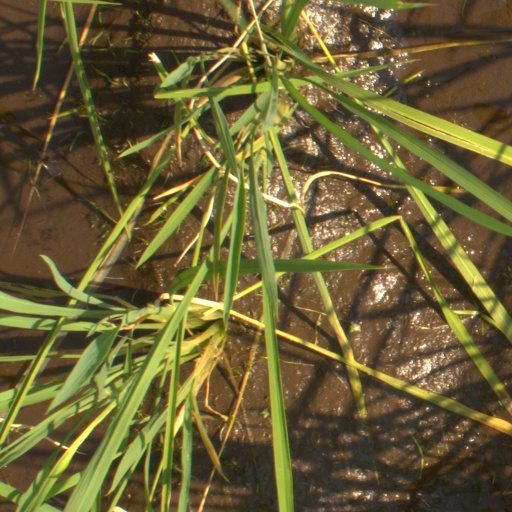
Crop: rice